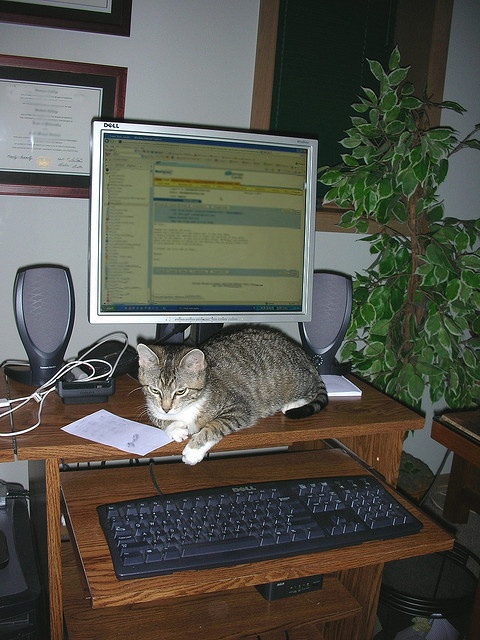
A white and grey tabby cat laying on a computer desk next to a computer.
Sleepy cat sitting on computer desk in front of computer monitor.
A computer monitor sitting on top of a wooden desk.
A small living space shows a small computer desk with screen, cat and keyboard, alongside a window recess, plants and some framed papers.
A cat is laying near a computer monitor.